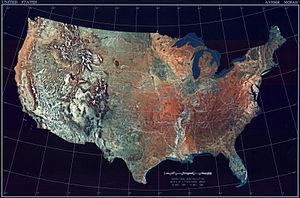
La géographie des États-Unis consiste en l'étude du territoire des États-Unis, pays d'Amérique du Nord s'étendant de l'océan Pacifique à l'ouest à l'océan Atlantique à l'est sur une superficie de 9 600 000 km², ce qui en fait le quatrième pays le plus vaste sur Terre. Il est bordé au nord par le Canada et au sud par le Mexique.
Le National Applications Office était un programme du département de la Sécurité intérieure des États-Unis créé en mai 2007 par l'administration Bush. Il est destiné à mettre à la disposition des agences fédérales, d'États et municipales un accès étendu aux satellites-espions du département de la Défense dont la première phase a débuté le 1ᵉʳ octobre 2008. Janet Napolitano, la secrétaire à la Sécurité intérieure de l'administration Obama, a annoncé en juin 2009 qu'elle allait mettre fin au programme.